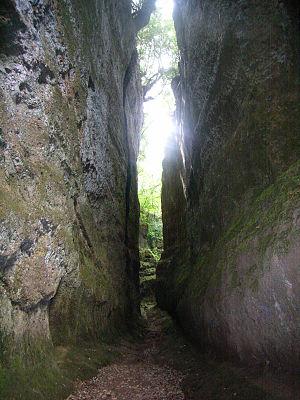
Sovana est une frazione de Sorano, située au cœur de l'Area del Tufo, dans le sud de la Toscane, entre Mont Amiata et Grosseto.
Le Parc Archéologique Villes du Tuf s'étend sur une vaste zone comprise en la commune de Sorano, dans la zone géographique nommée Area del Tufo. La zone comprend diverses nécropoles étrusques éparses sur le territoire et reliées entre elles par un réseau particulier de voies en tranchée entre des parois rocheuses du tuf du massif, et appelées Vie Cave ou Cavoni.
L'Area Archeologica di Sovana est un site archéologique étrusque près de la ville de Sovana, dans la province de Grosseto, dans le sud de la Toscane.